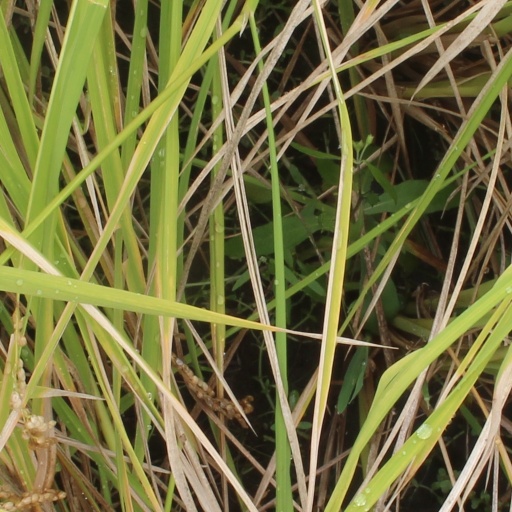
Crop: rice